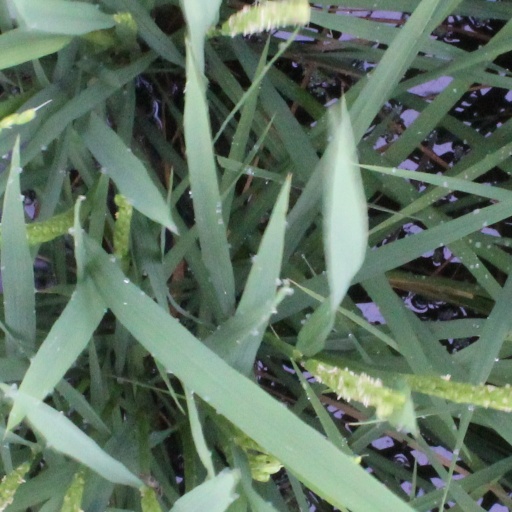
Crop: rice